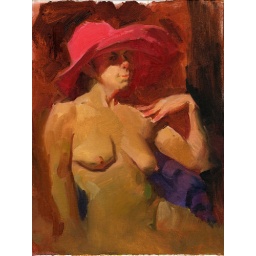
nicole in red hat